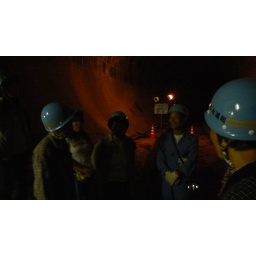
50m (164'), 14 floors below street level, are located these tunnels made to drain water in extreme rain